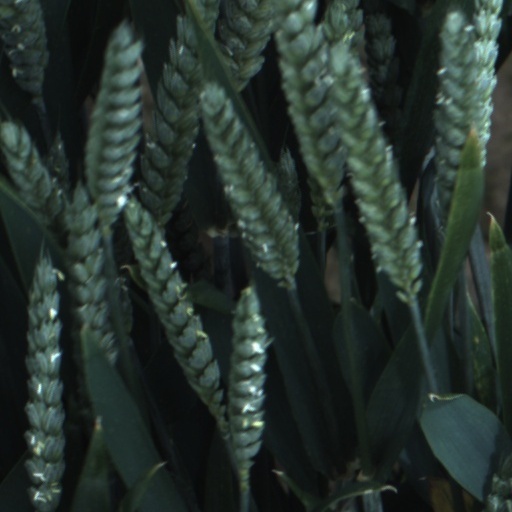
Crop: wheat